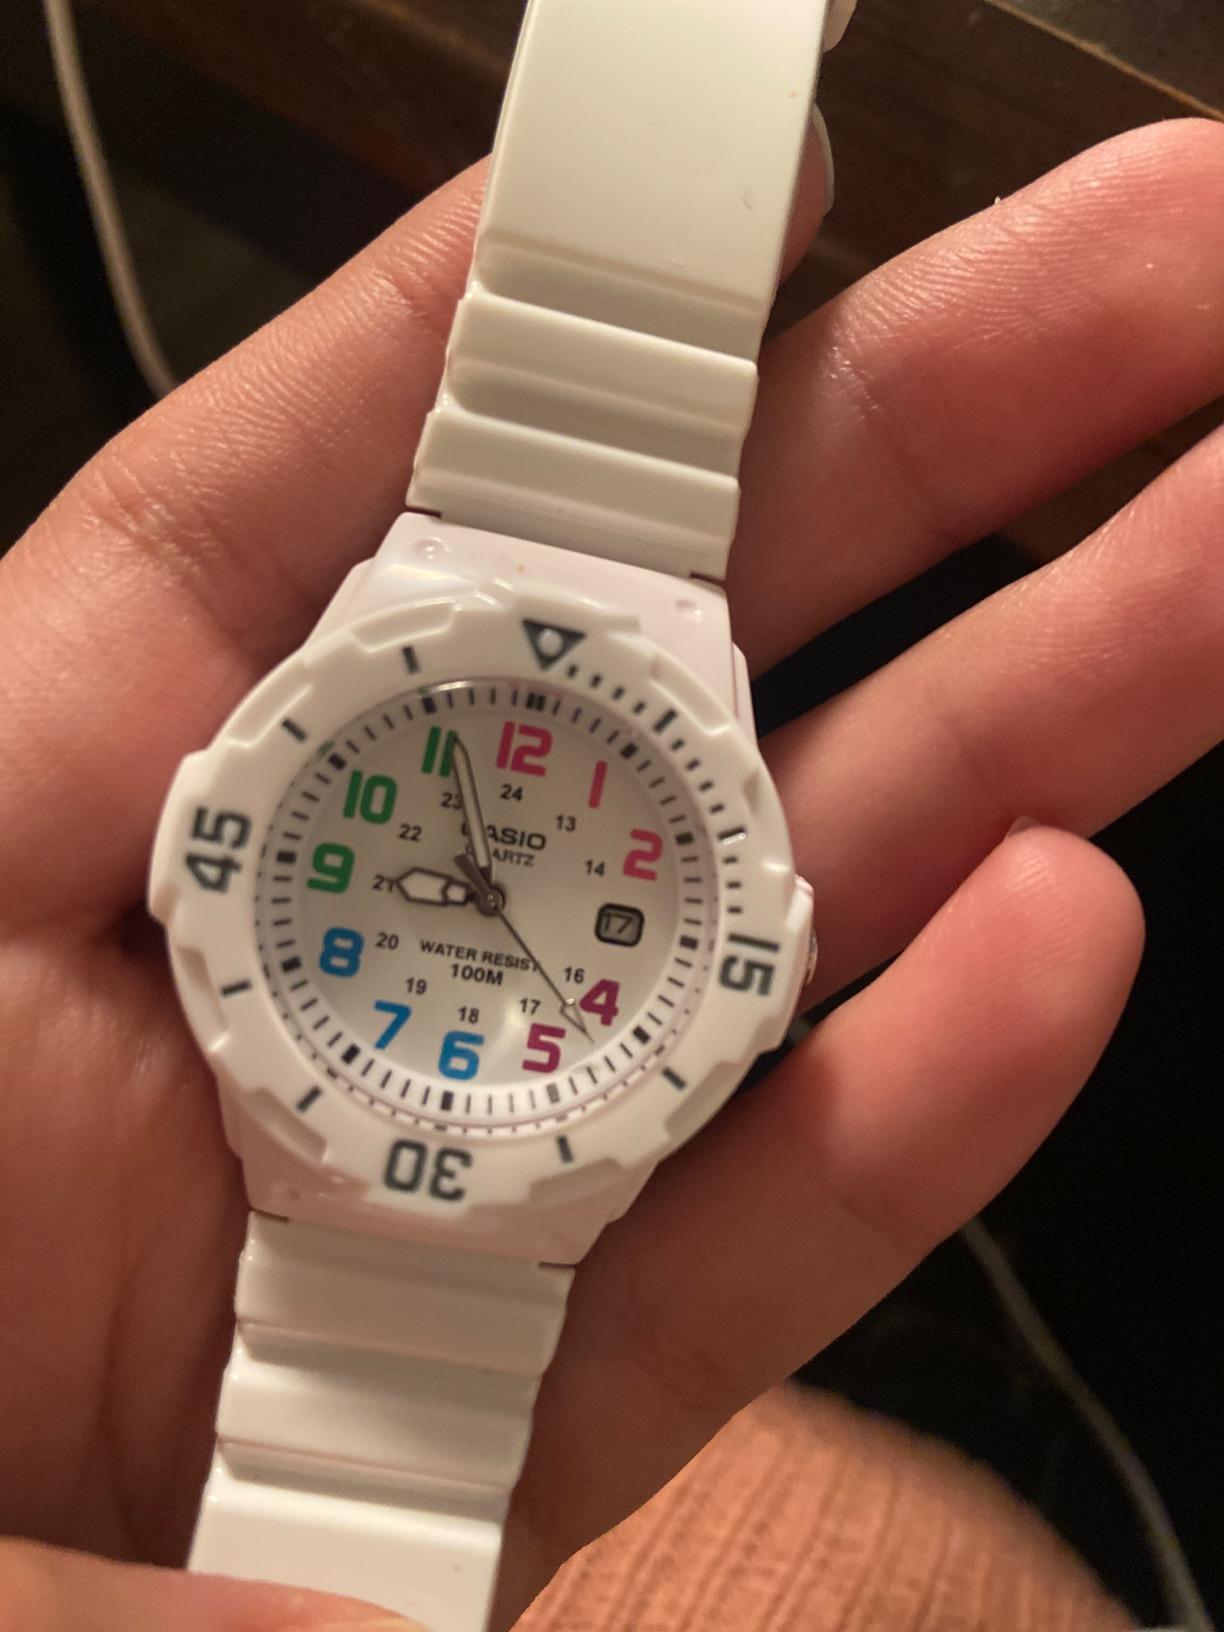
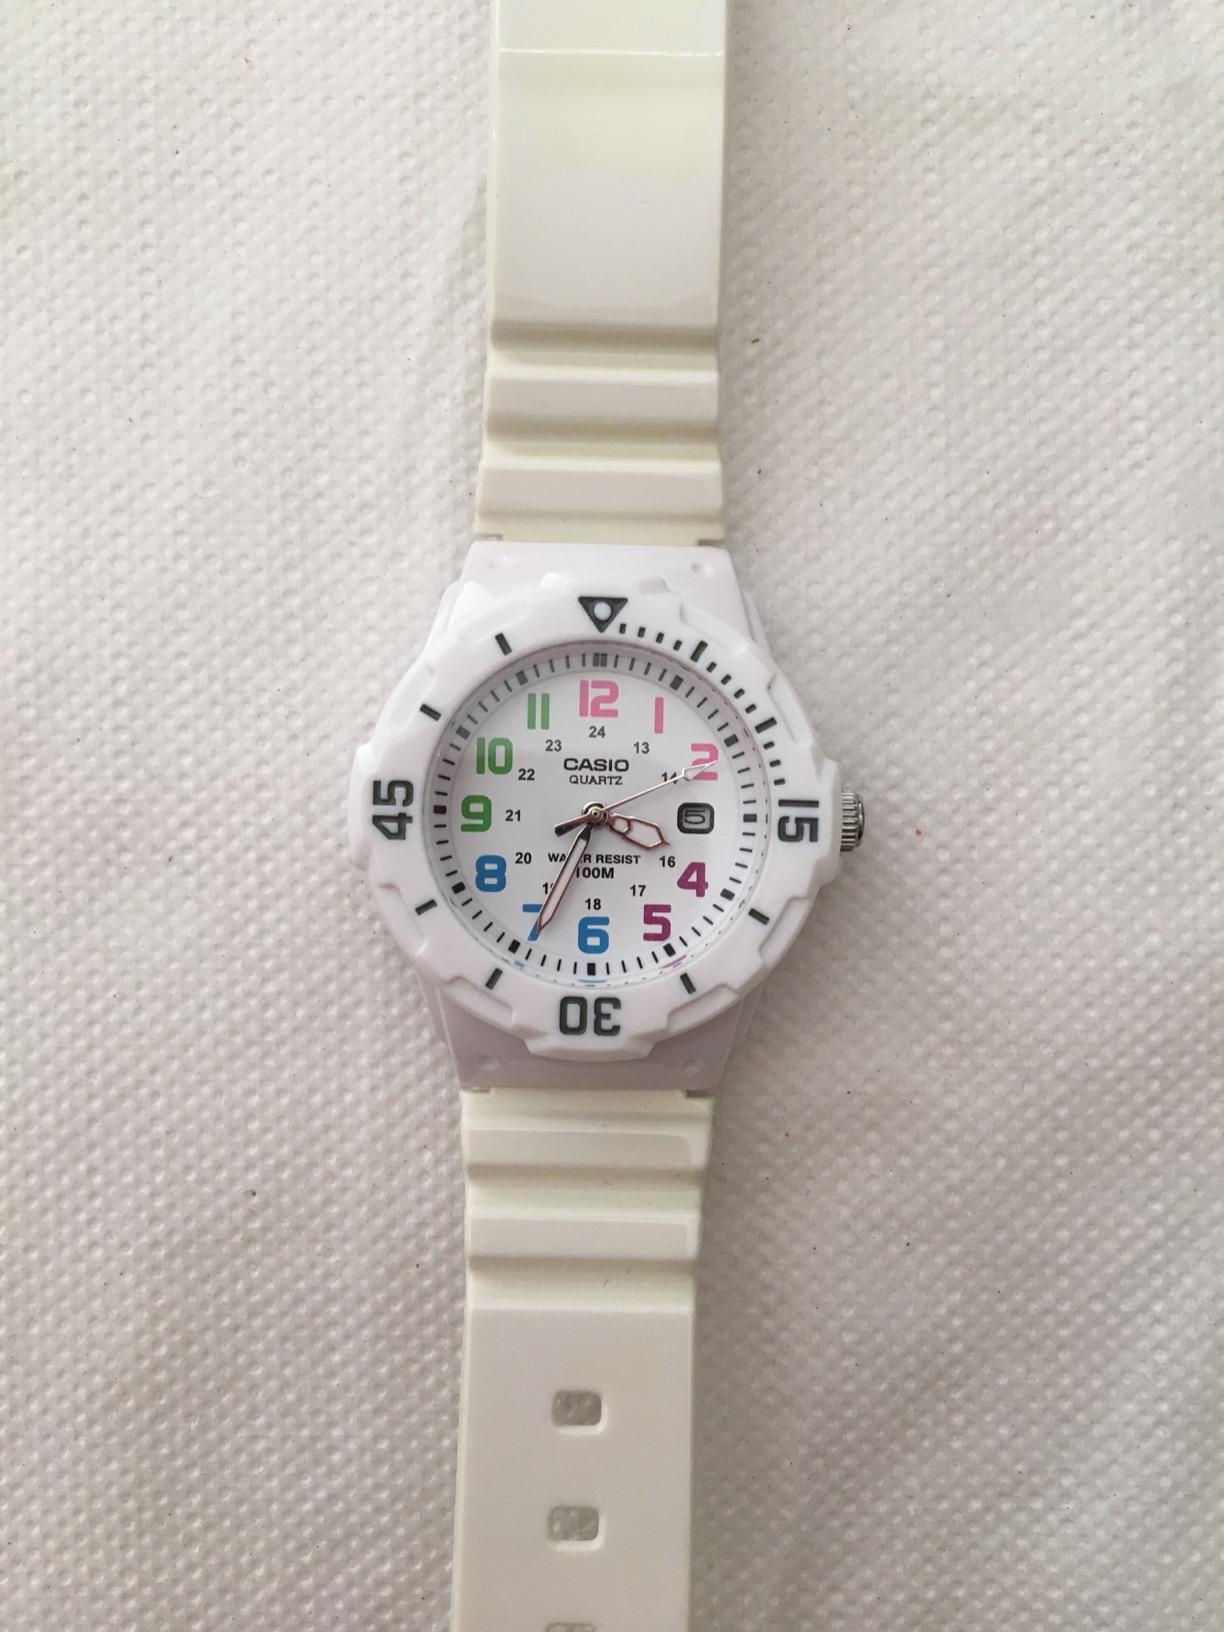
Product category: accessories_watch
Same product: yes